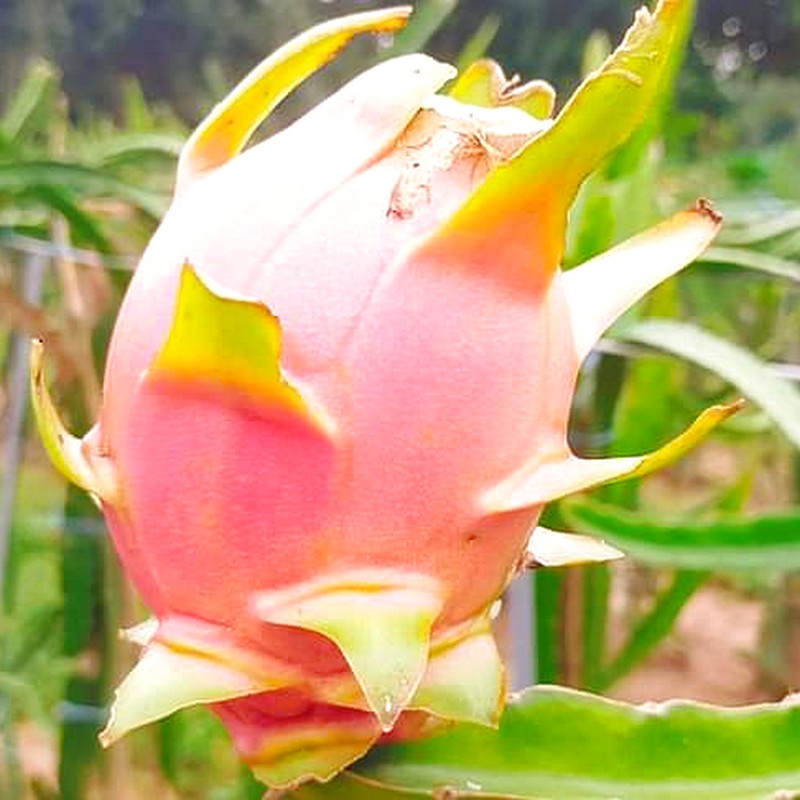
Label: Mature Dragon Fruit